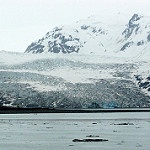
Label: glacier